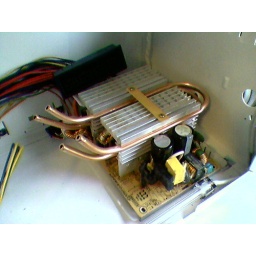
The custom water cooled PSU in the bottom corner of the computer case. I like to be different.